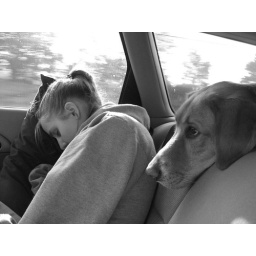
Four hours in a car with dog breath in your face. Good times good times.